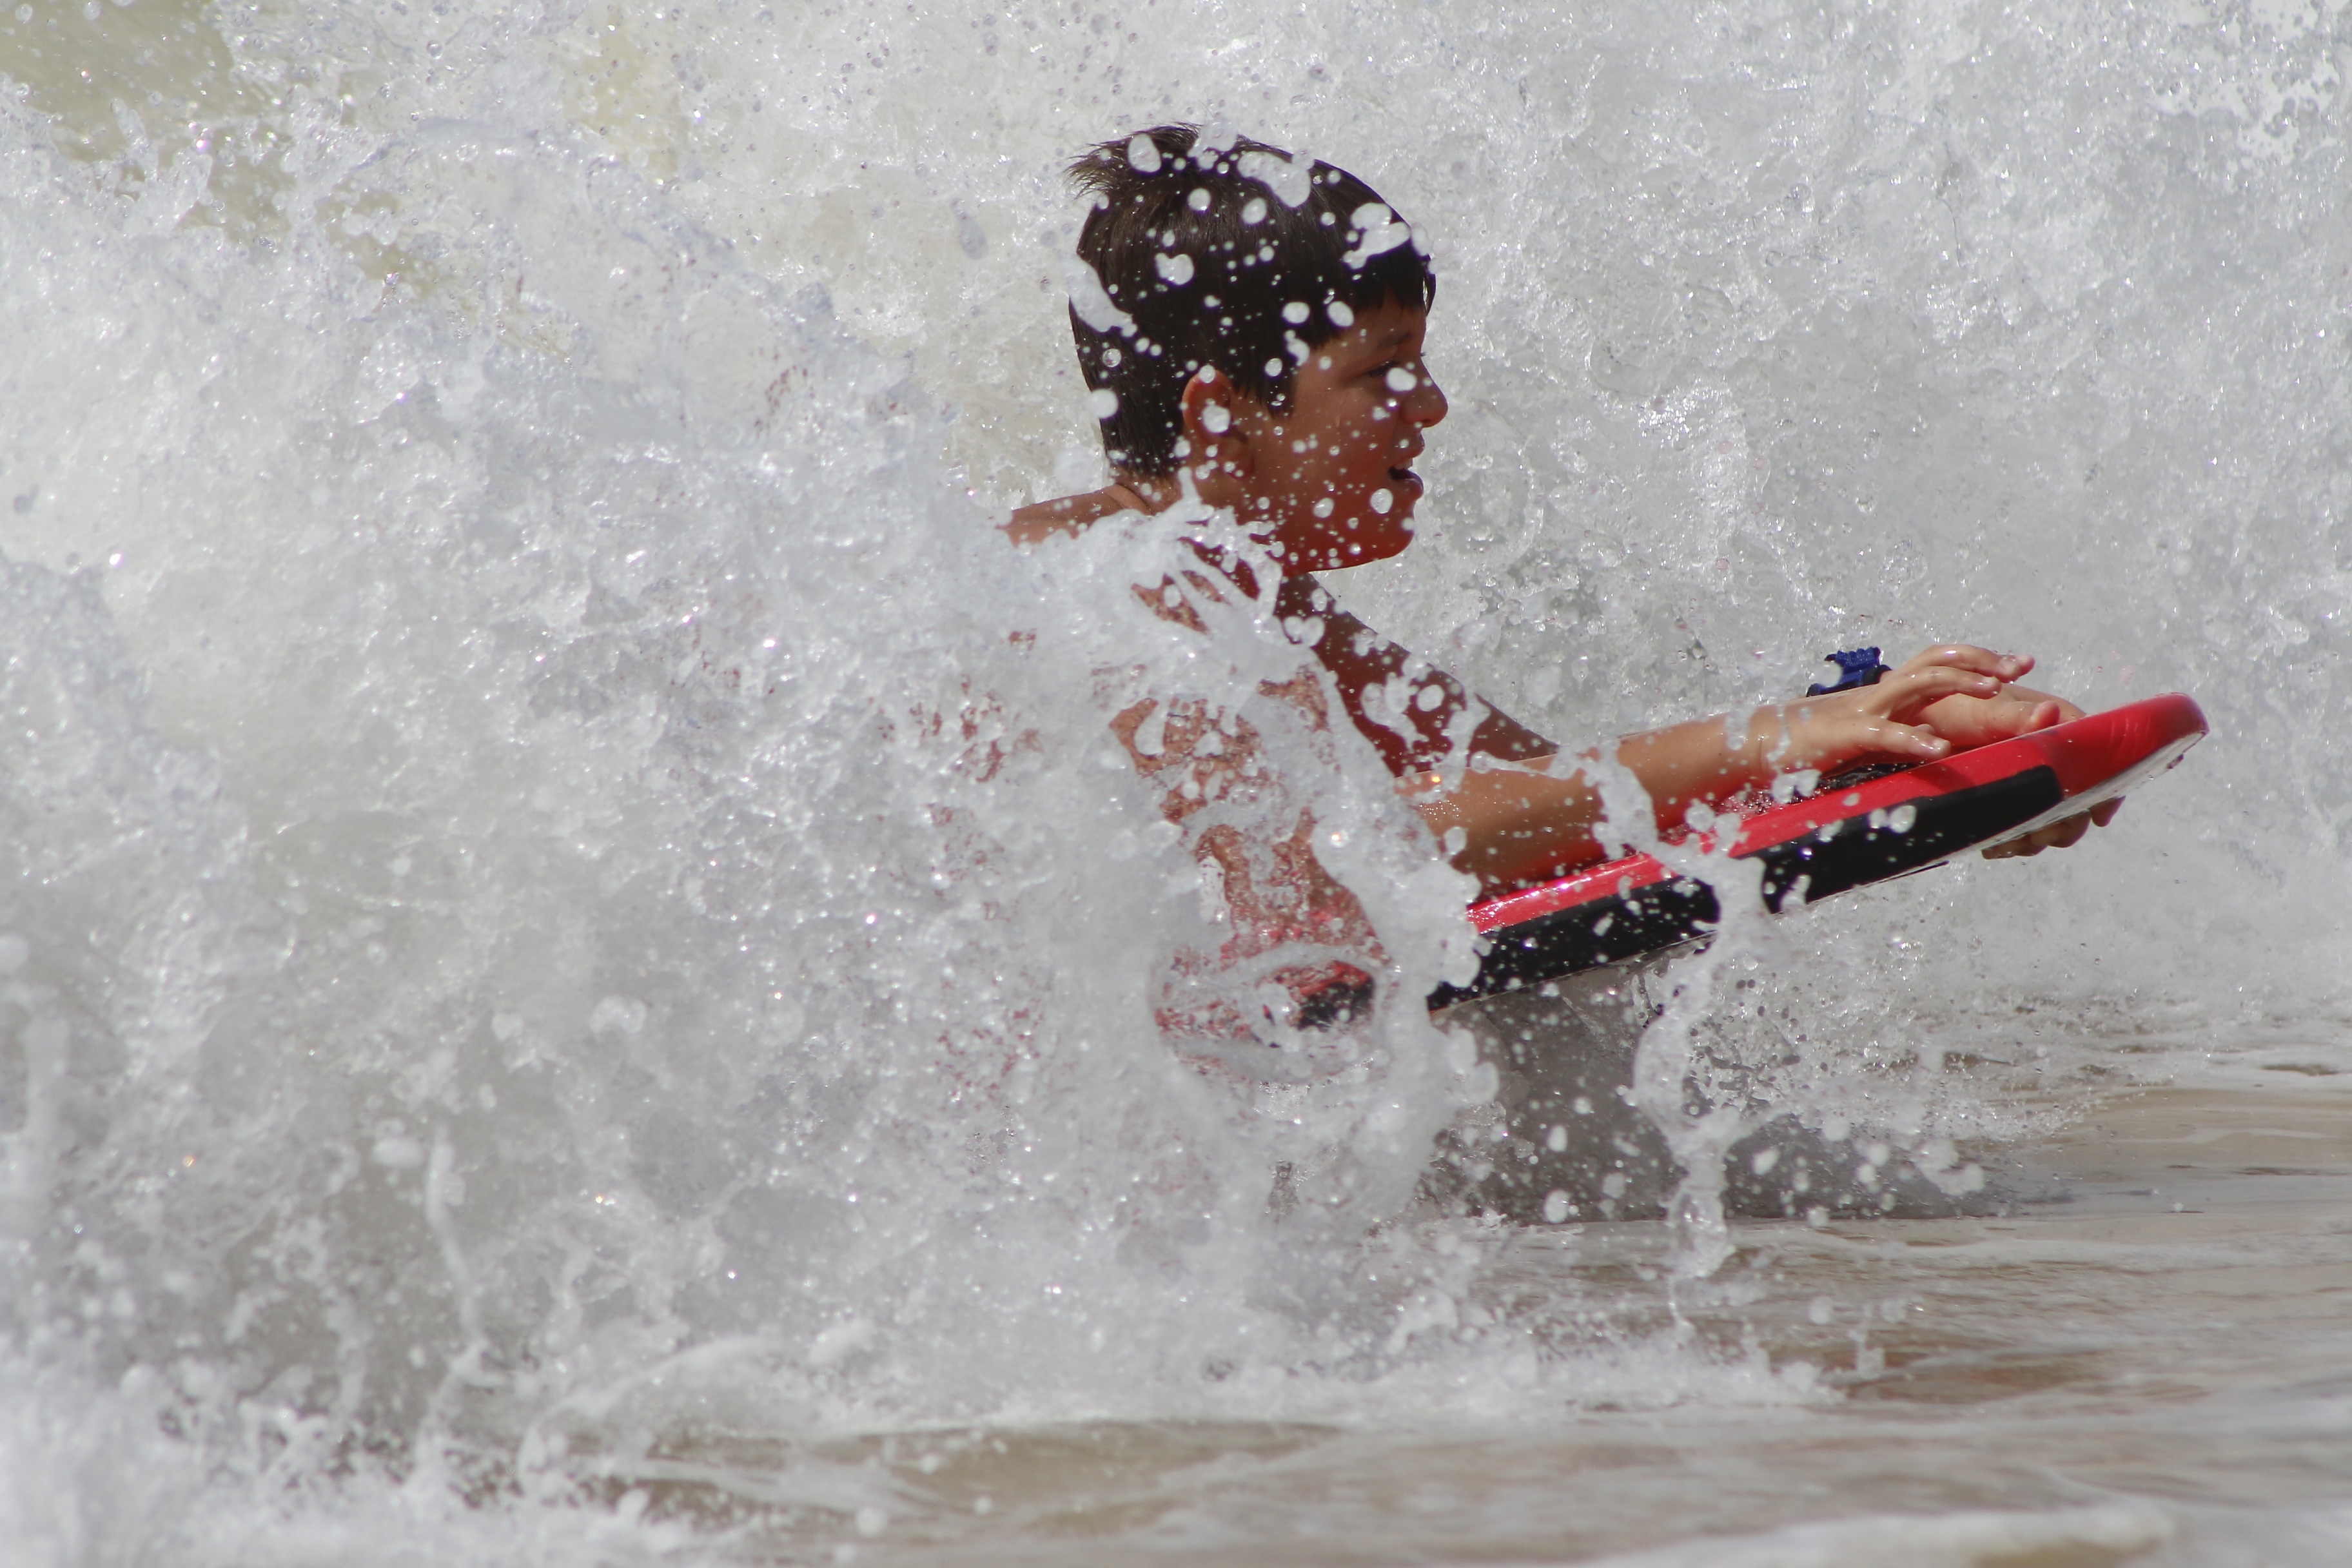
beach, water, snow, play, recreation, swim, surf, weather, season, sports, boating, mar, portugal, orla, water sport, outdoor recreation